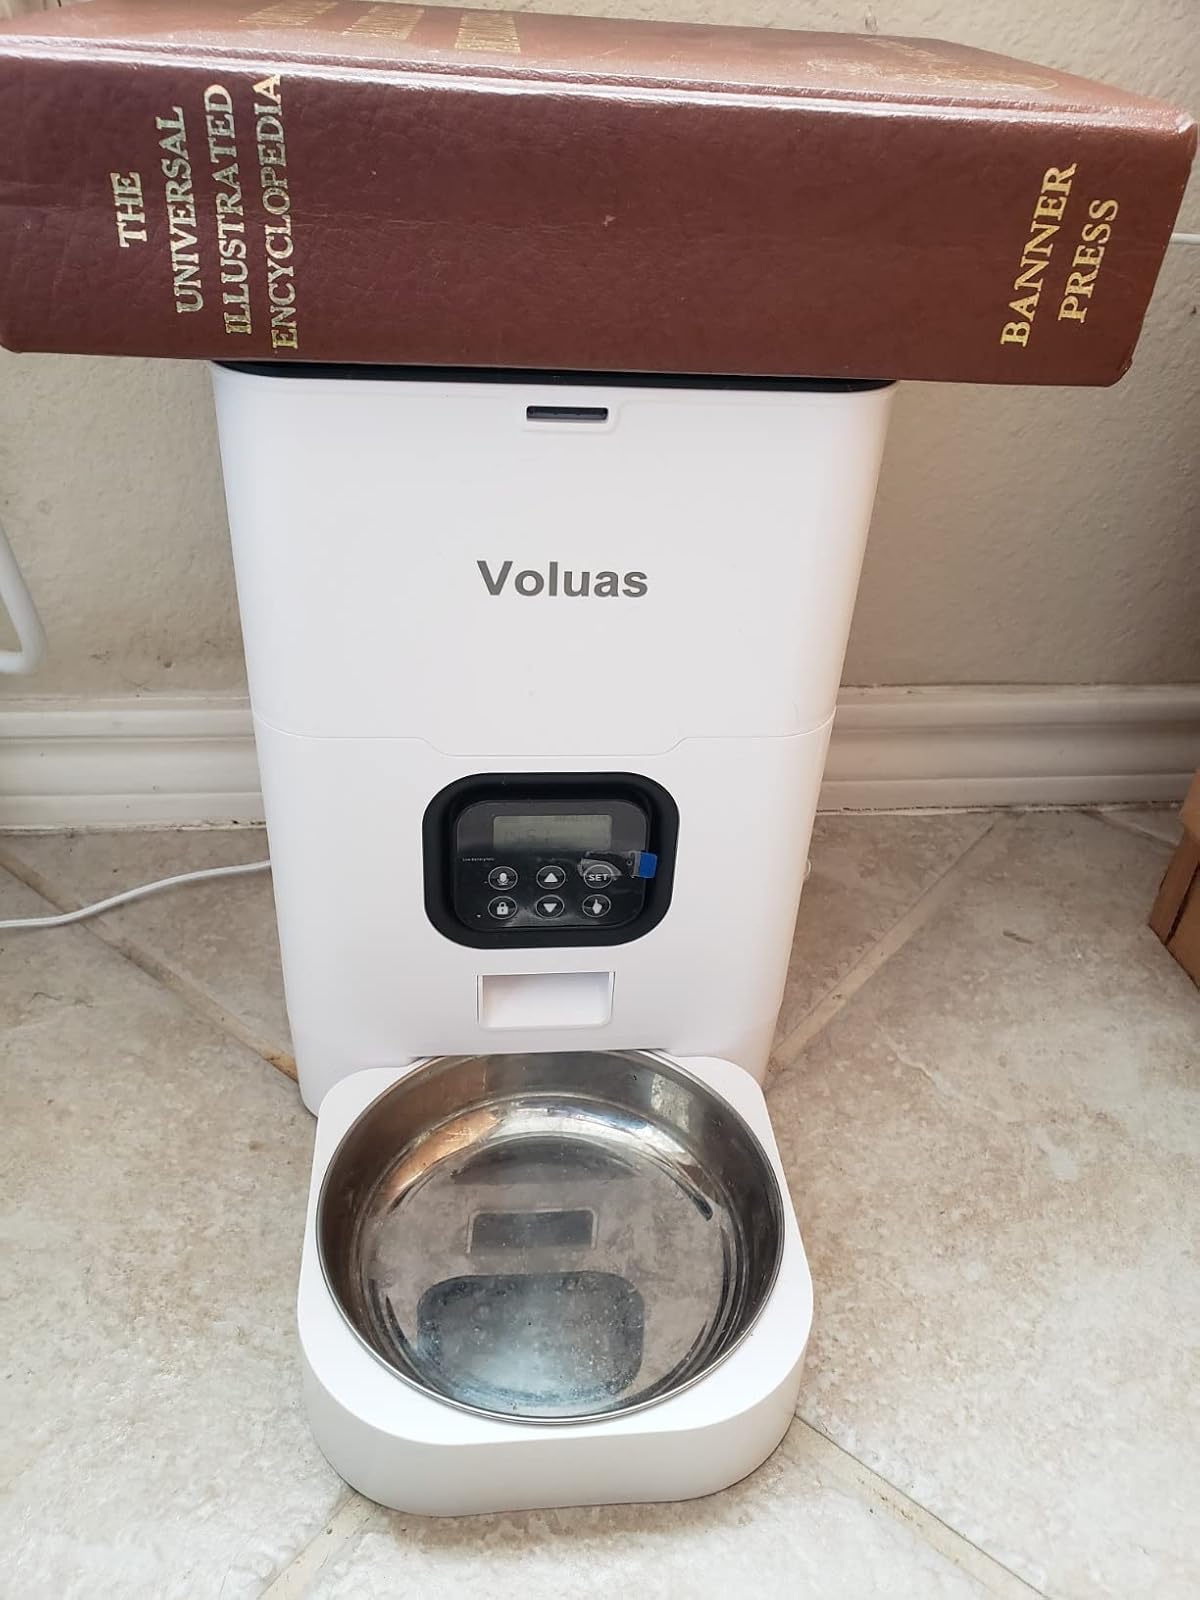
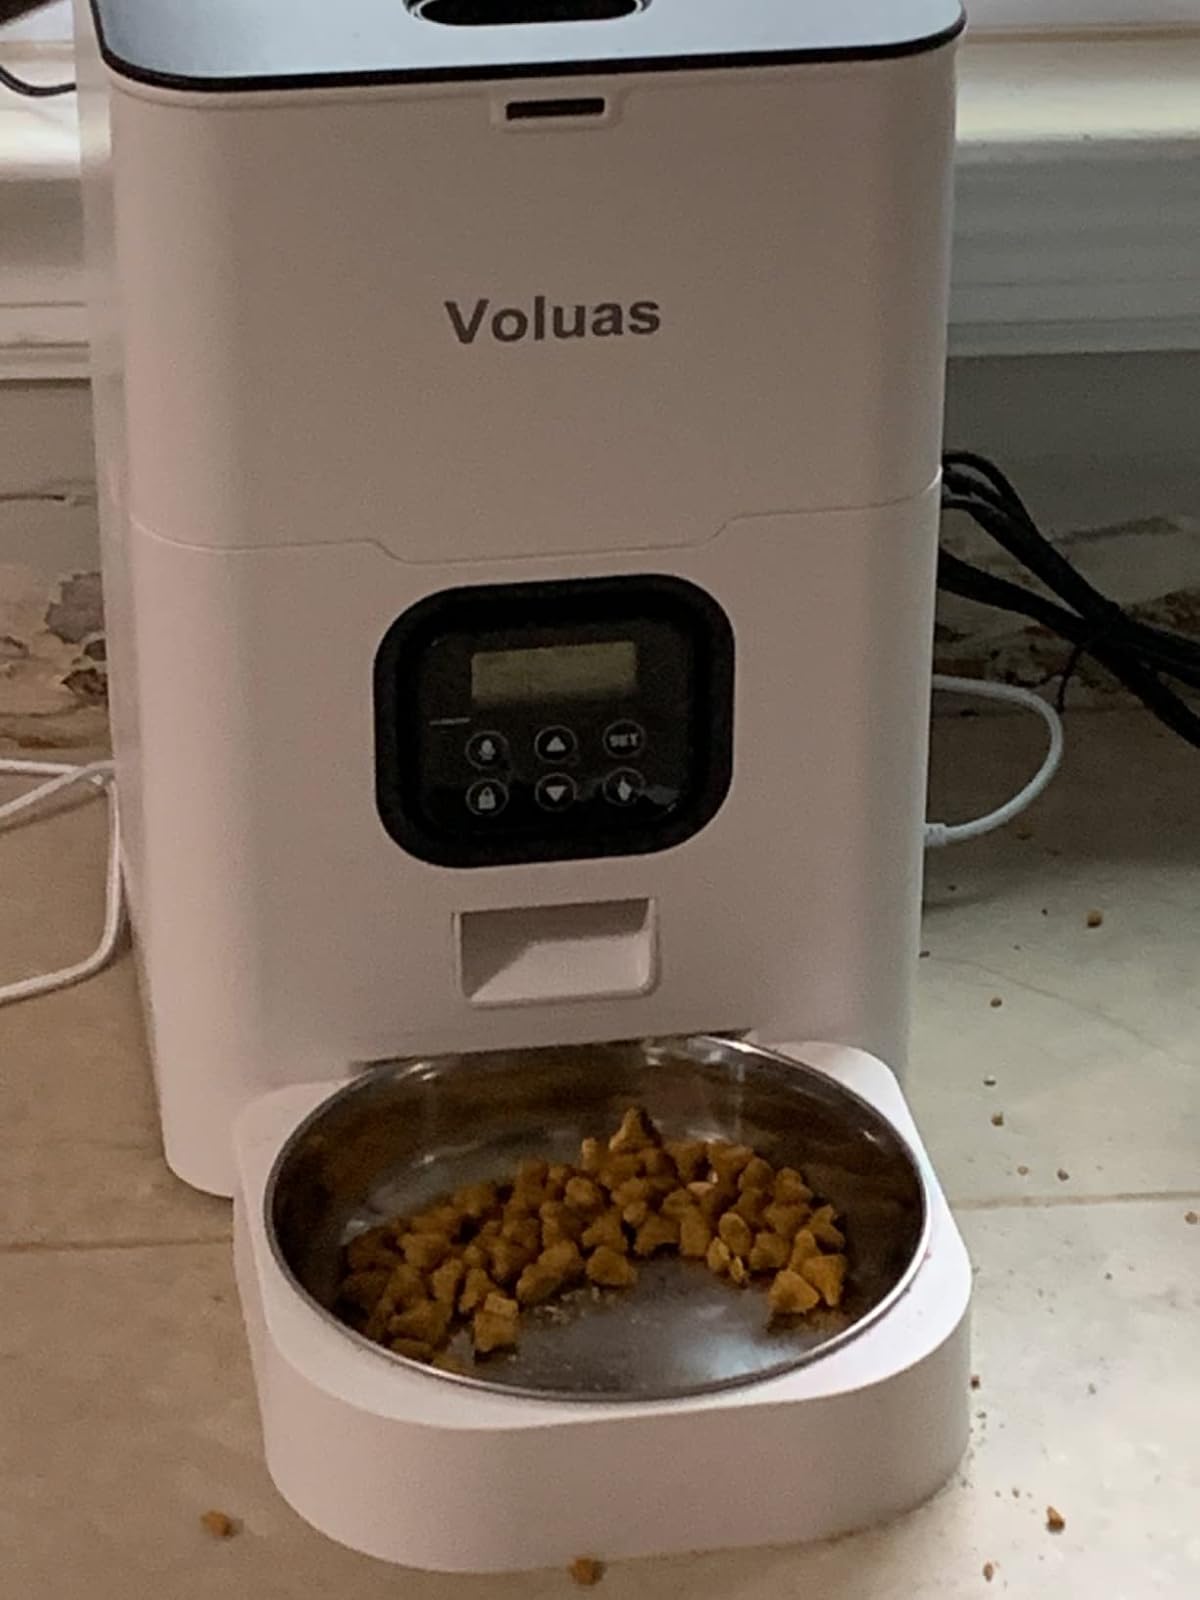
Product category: items_feeder
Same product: yes